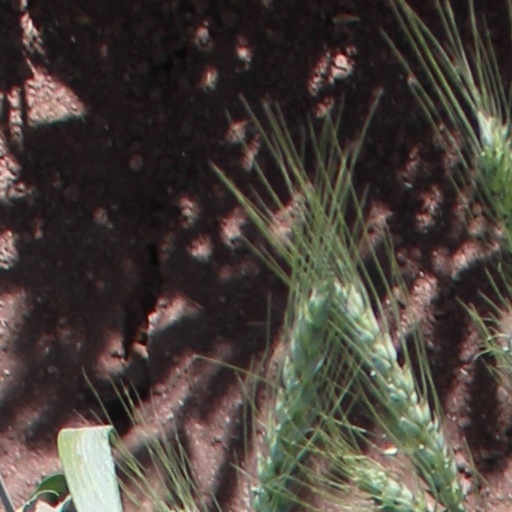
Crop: wheat